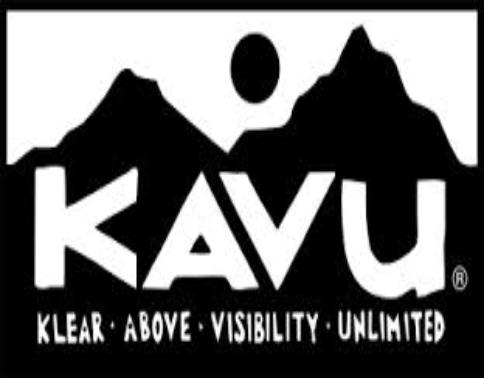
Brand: Kavu
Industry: Clothes